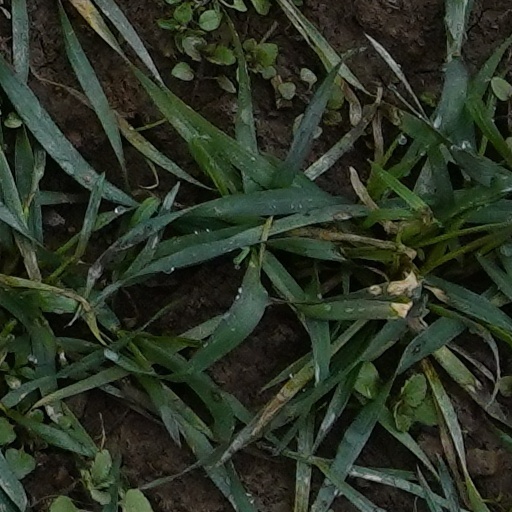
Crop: wheat